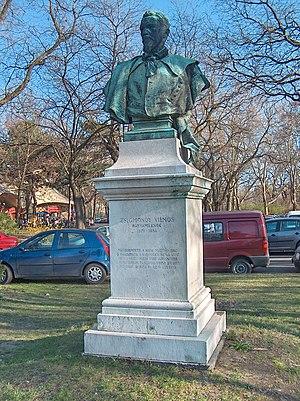
Vilmos Zsigmondy, parfois Guillaume Zsigmondy en français, est un ingénieur des mines hongrois, membre de l'Académie hongroise des sciences.